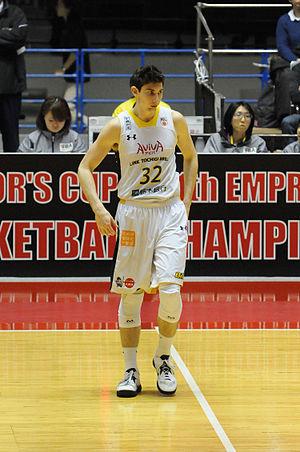
Ryan Rossiter, né le 14 septembre 1989, est un joueur américain de basket-ball.